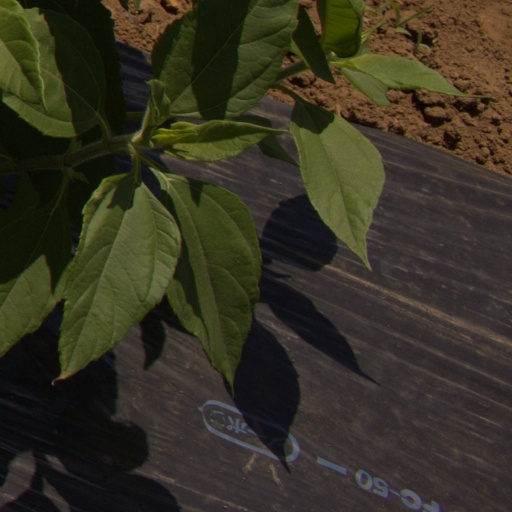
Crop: Jerusalem artichoke